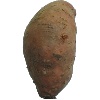
Label: potato_sweet